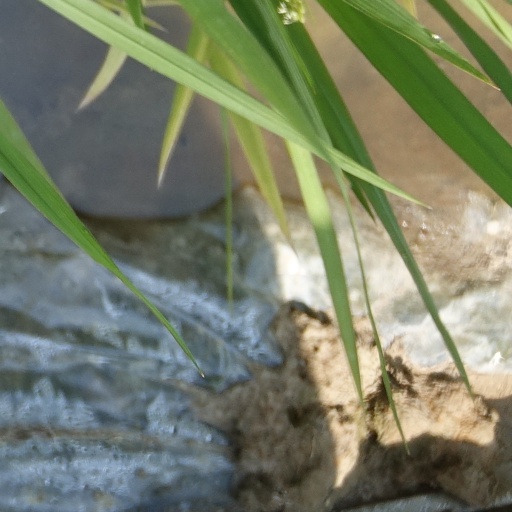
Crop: rice